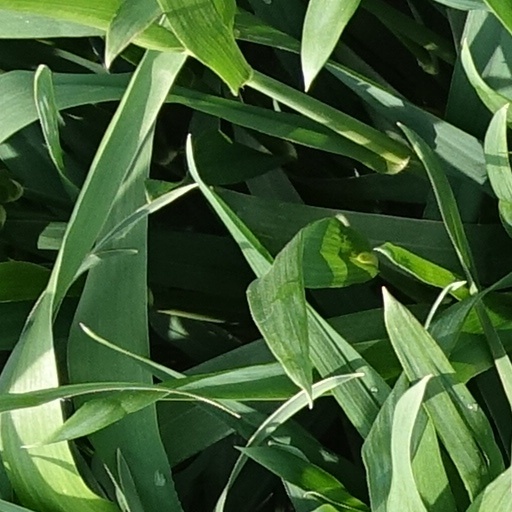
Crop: wheat